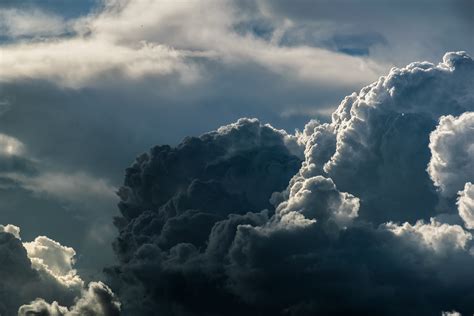
Weather: cloudy or overcast